Marty Pottenger

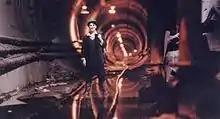

Pottenger produced a series of stories about the construction trade, told while completing construction on stage, which debuted at the Dance Theater Workshop in New York NY in 1991. Construction Stories was work created by Pottenger, a construction worker herself for 20 years, to respond to the daily beauty and brutality of physical labor.